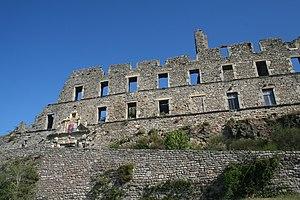
Sévérac-le-Château (Aveyron) - façade du château.
Sévérac d'Aveyron est, depuis le 1ᵉʳ janvier 2016, une commune nouvelle française située dans le département de l'Aveyron en région Occitanie.